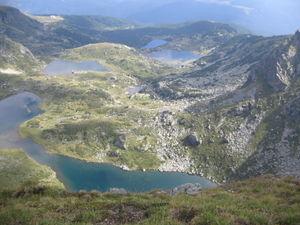
Le Rila est un massif montagneux du Sud-Ouest de la Bulgarie qui constitue une partie de l’ensemble Rila-Rhodopes. Le point culminant du Rila est le Musala, qui est également le point culminant de la péninsule balkanique. Les rivières Iskăr, Marica et Mesta prennent leur source dans le massif du Rila.
Un lac glaciaire est un lac qui occupe un creux résultant de l'érosion par un glacier. Il faut distinguer le lac glaciaire du lac proglaciaire qui est issu des eaux de fonte d'un glacier et du lac morainique qui se forme derrière une moraine frontale après retrait du glacier.